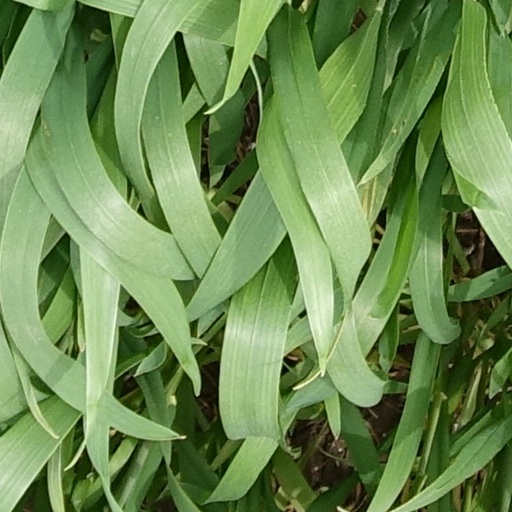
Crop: wheat